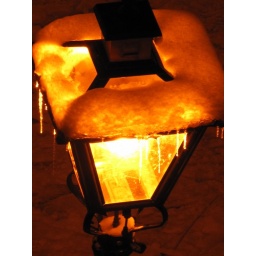
lamp below my window